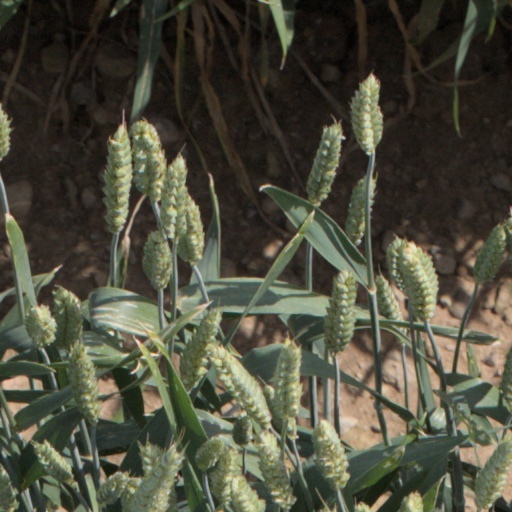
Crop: wheat